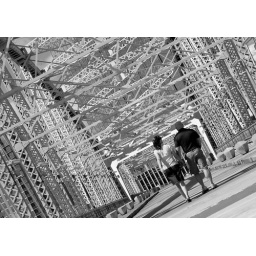
Taken on the foot bridge over the river in Nashville, TN.